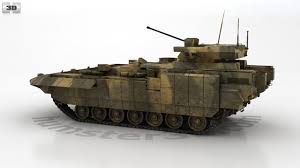
Label: BMP